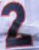
Number: 2